USS South Dakota (BB-57)

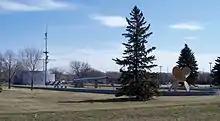
The USS "South Dakota" memorial in Sioux Falls, South Dakota

On 3 October, the fleet at Ulithi was forced to go to sea to avoid being caught in harbor by a typhoon that struck that night. After returning to the anchorage the next morning, the stores ship accidentally collided with "South Dakota", striking her port side and inflicting only superficial damage. On 5 October, Hanson came back aboard the ship and she resumed her role as the flagship of BatDiv 9. The next day, TF 38, to which BatDiv 9 had been assigned, sortied to embark on the next major operation, a series of carrier raids on Japanese positions in the western Pacific. The fast carrier task force, still under Mitscher's command, steamed north to launch strikes on the Okinawa Islands; they arrived early on the morning of 10 October and began the raid, which sank twenty-nine Japanese vessels in the area. Early the next morning, the battleship picked up a radar contact at long range and "South Dakota" confirmed the contact; it turned out to be a G4M bomber shadowing the task force that was shot down by one of the CAP fighters.